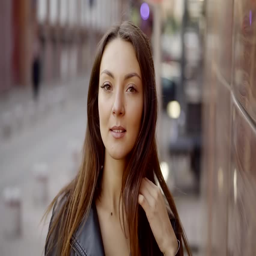
portrait of a nice and young woman with brown hair who looks kind and confident